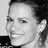
Emotion: happy